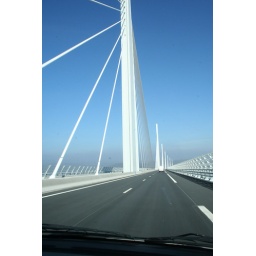
026 bridge in the sky too